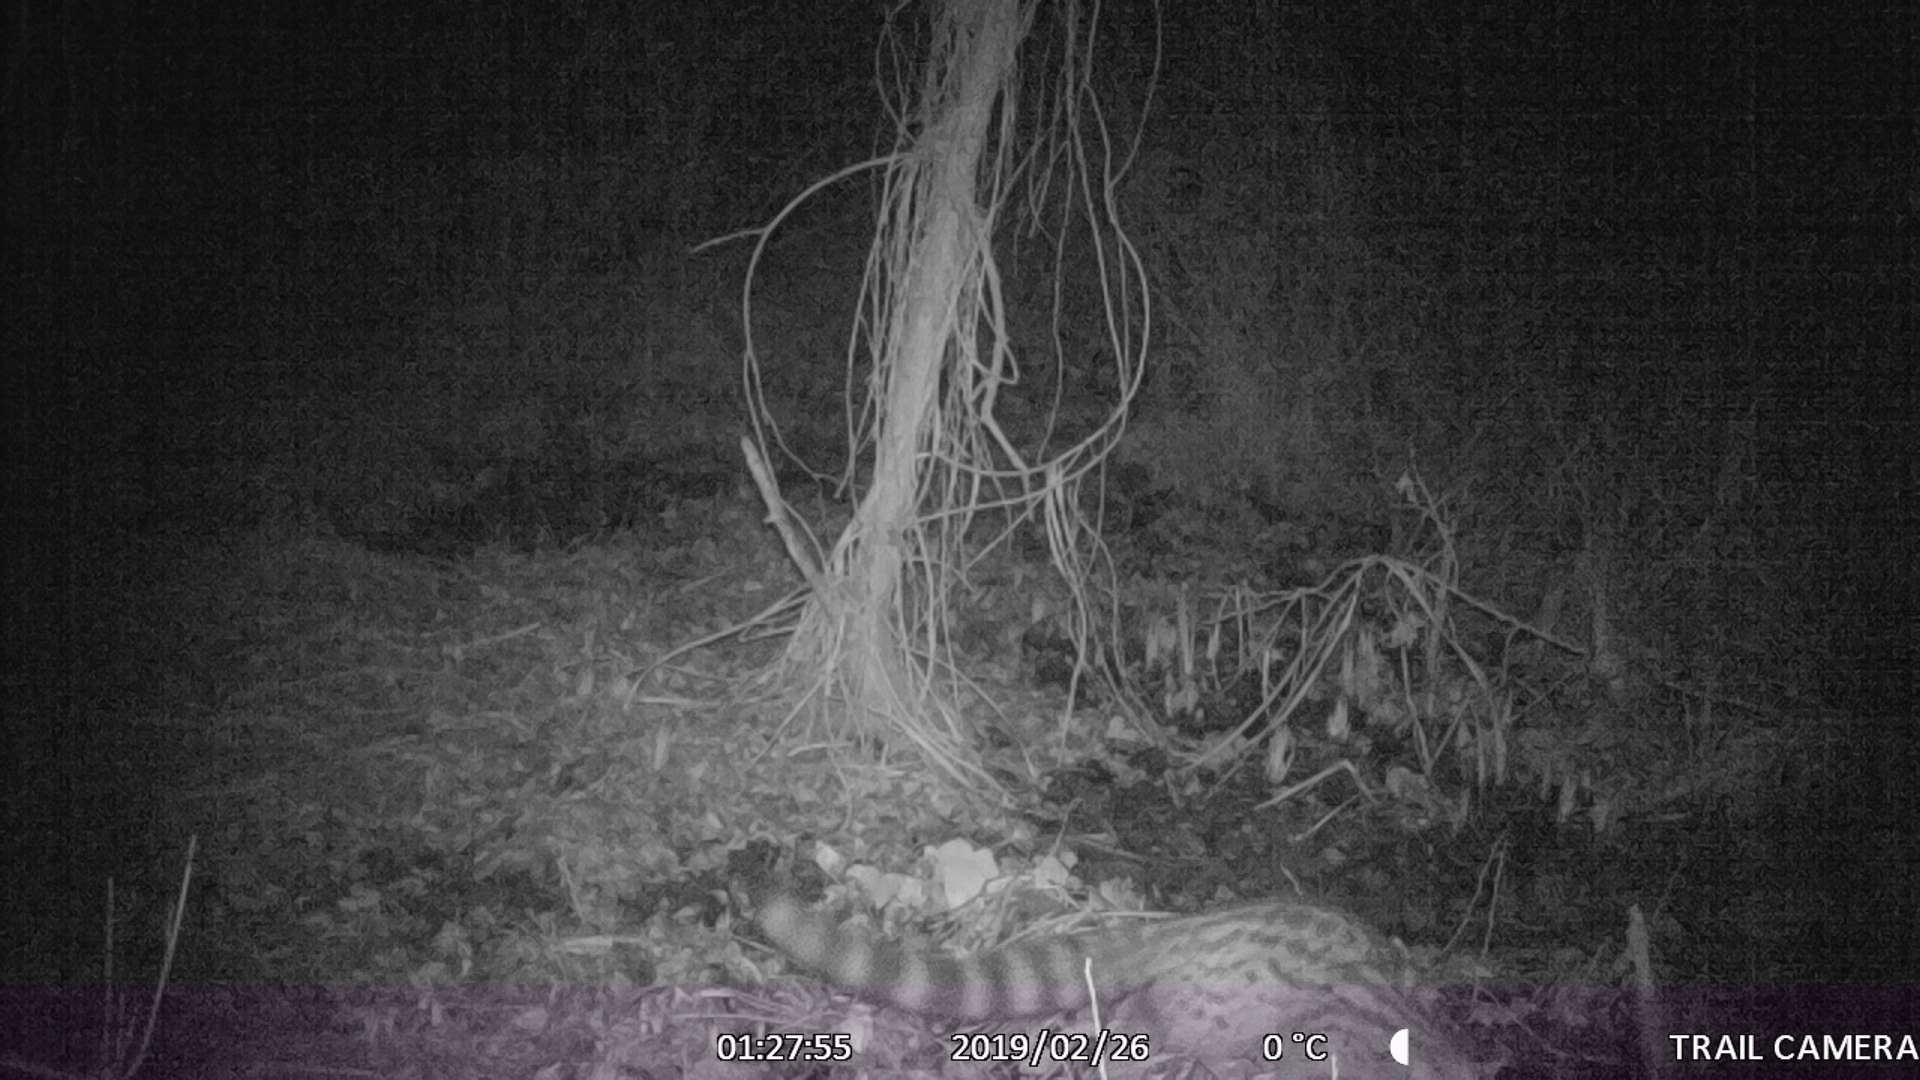
Species: Genetta genetta